Helvetic Republic

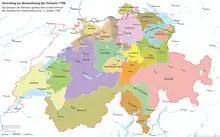
The provisional constitution of 15 January 1798

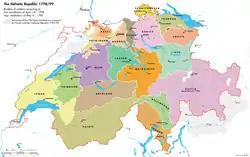
The constitution of 12 April 1798

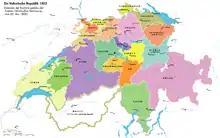
The constitution of 25 May 1802

The Helvetic Republic reduced the formerly sovereign cantons to mere administrative divisions, though keeping the denomination of cantons, while also raising to such status unrepresented territories previously ruled as subjects of the Confederation. In order to weaken the old power-structures, it defined new boundaries for some cantons. The Act of 1798 and subsequent developments resulted in the following cantons: